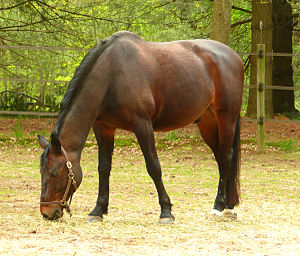
Dansk Varmblod (hesterace)
Dansk Varmblod.
Dansk Varmblod er en hesterace, der stammer fra Danmark fra omkring midten af det 20. århundrede. Racen blev lavet ved at krydse danske hopper med hingste fra etablerede europæiske racer. I dag er varmblodshesten udbredt i hele verden. Hesten bruges i disciplinerne dressur, springning samt military og er kendetegnet ved samarbejdsvillighed, intelligens, årvågenhed samt omgængelighed. Den findes i alle farver og aftegn på ben og hoved er ikke ualmindeligt. Dens stangmål er typisk mellem 165 – 170 cm.